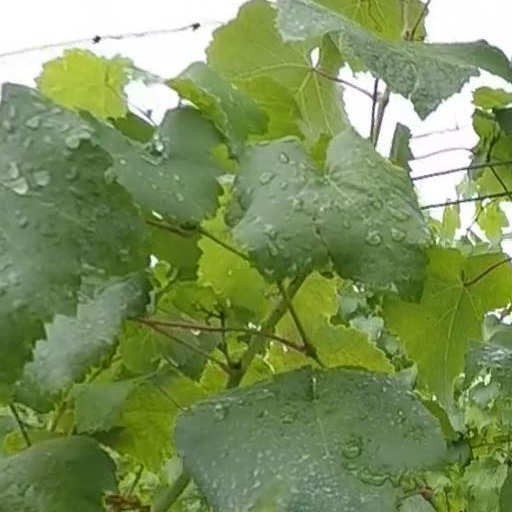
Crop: grape